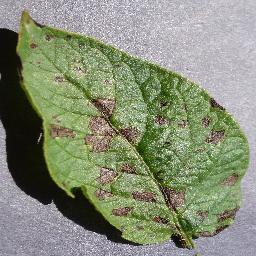
Label: Potato___Early_blight